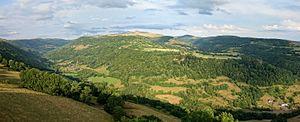
Vue de la vallée de la Maronne depuis Salers.
Le pas de Peyrol est un col situé dans la région française de l'Auvergne-Rhône-Alpes, dans les monts du Cantal, entre le puy Mary et le puy de la Tourte. Il est connu pour être le plus haut col routier du Massif central.
Salers est une commune française située dans le département du Cantal en région Auvergne-Rhône-Alpes. Les habitants de Salers sont appelés les Sagraniers.
La Maronne est une rivière française du Massif central qui coule dans les départements du Cantal et de la Corrèze, en régions Auvergne-Rhône-Alpes et Nouvelle-Aquitaine. C'est un affluent de rive gauche de la Dordogne.